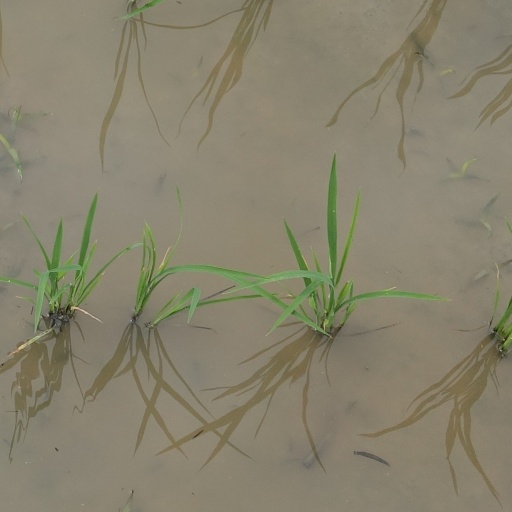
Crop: rice